Balgach

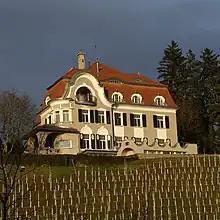
Balgach villa, a 17th-century Art Nouveau villa near Balgach

Balgach has an area, , of . Of this area, 56.1% is used for agricultural purposes, while 19.7% is forested. Of the rest of the land, 23.2% is settled (buildings or roads) and the remainder (0.9%) is non-productive (rivers or lakes).